Bulgaria during World War I

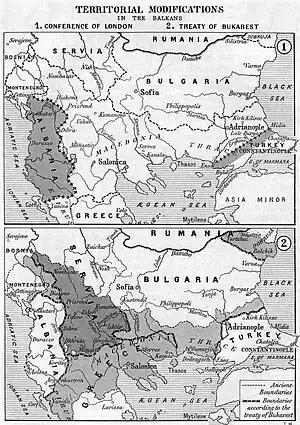
Territorial changes following the two Balkan Wars.

When Bulgaria proclaimed its independence from the Ottoman Empire on 22 September 1908, its status was promoted to that of a kingdom and Prince Ferdinand of Bulgaria assumed the title of Tsar. The country was now able to focus on completing its national unification by turning its attention toward the lands populated by Bulgarians that remained under Ottoman control.